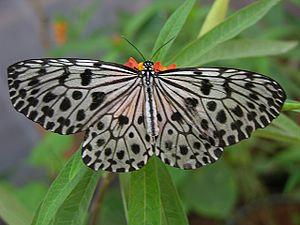
Idea malabarica est une espèce de papillons de la famille des Nymphalidae, de la sous-famille des Danainae et du genre Idea.